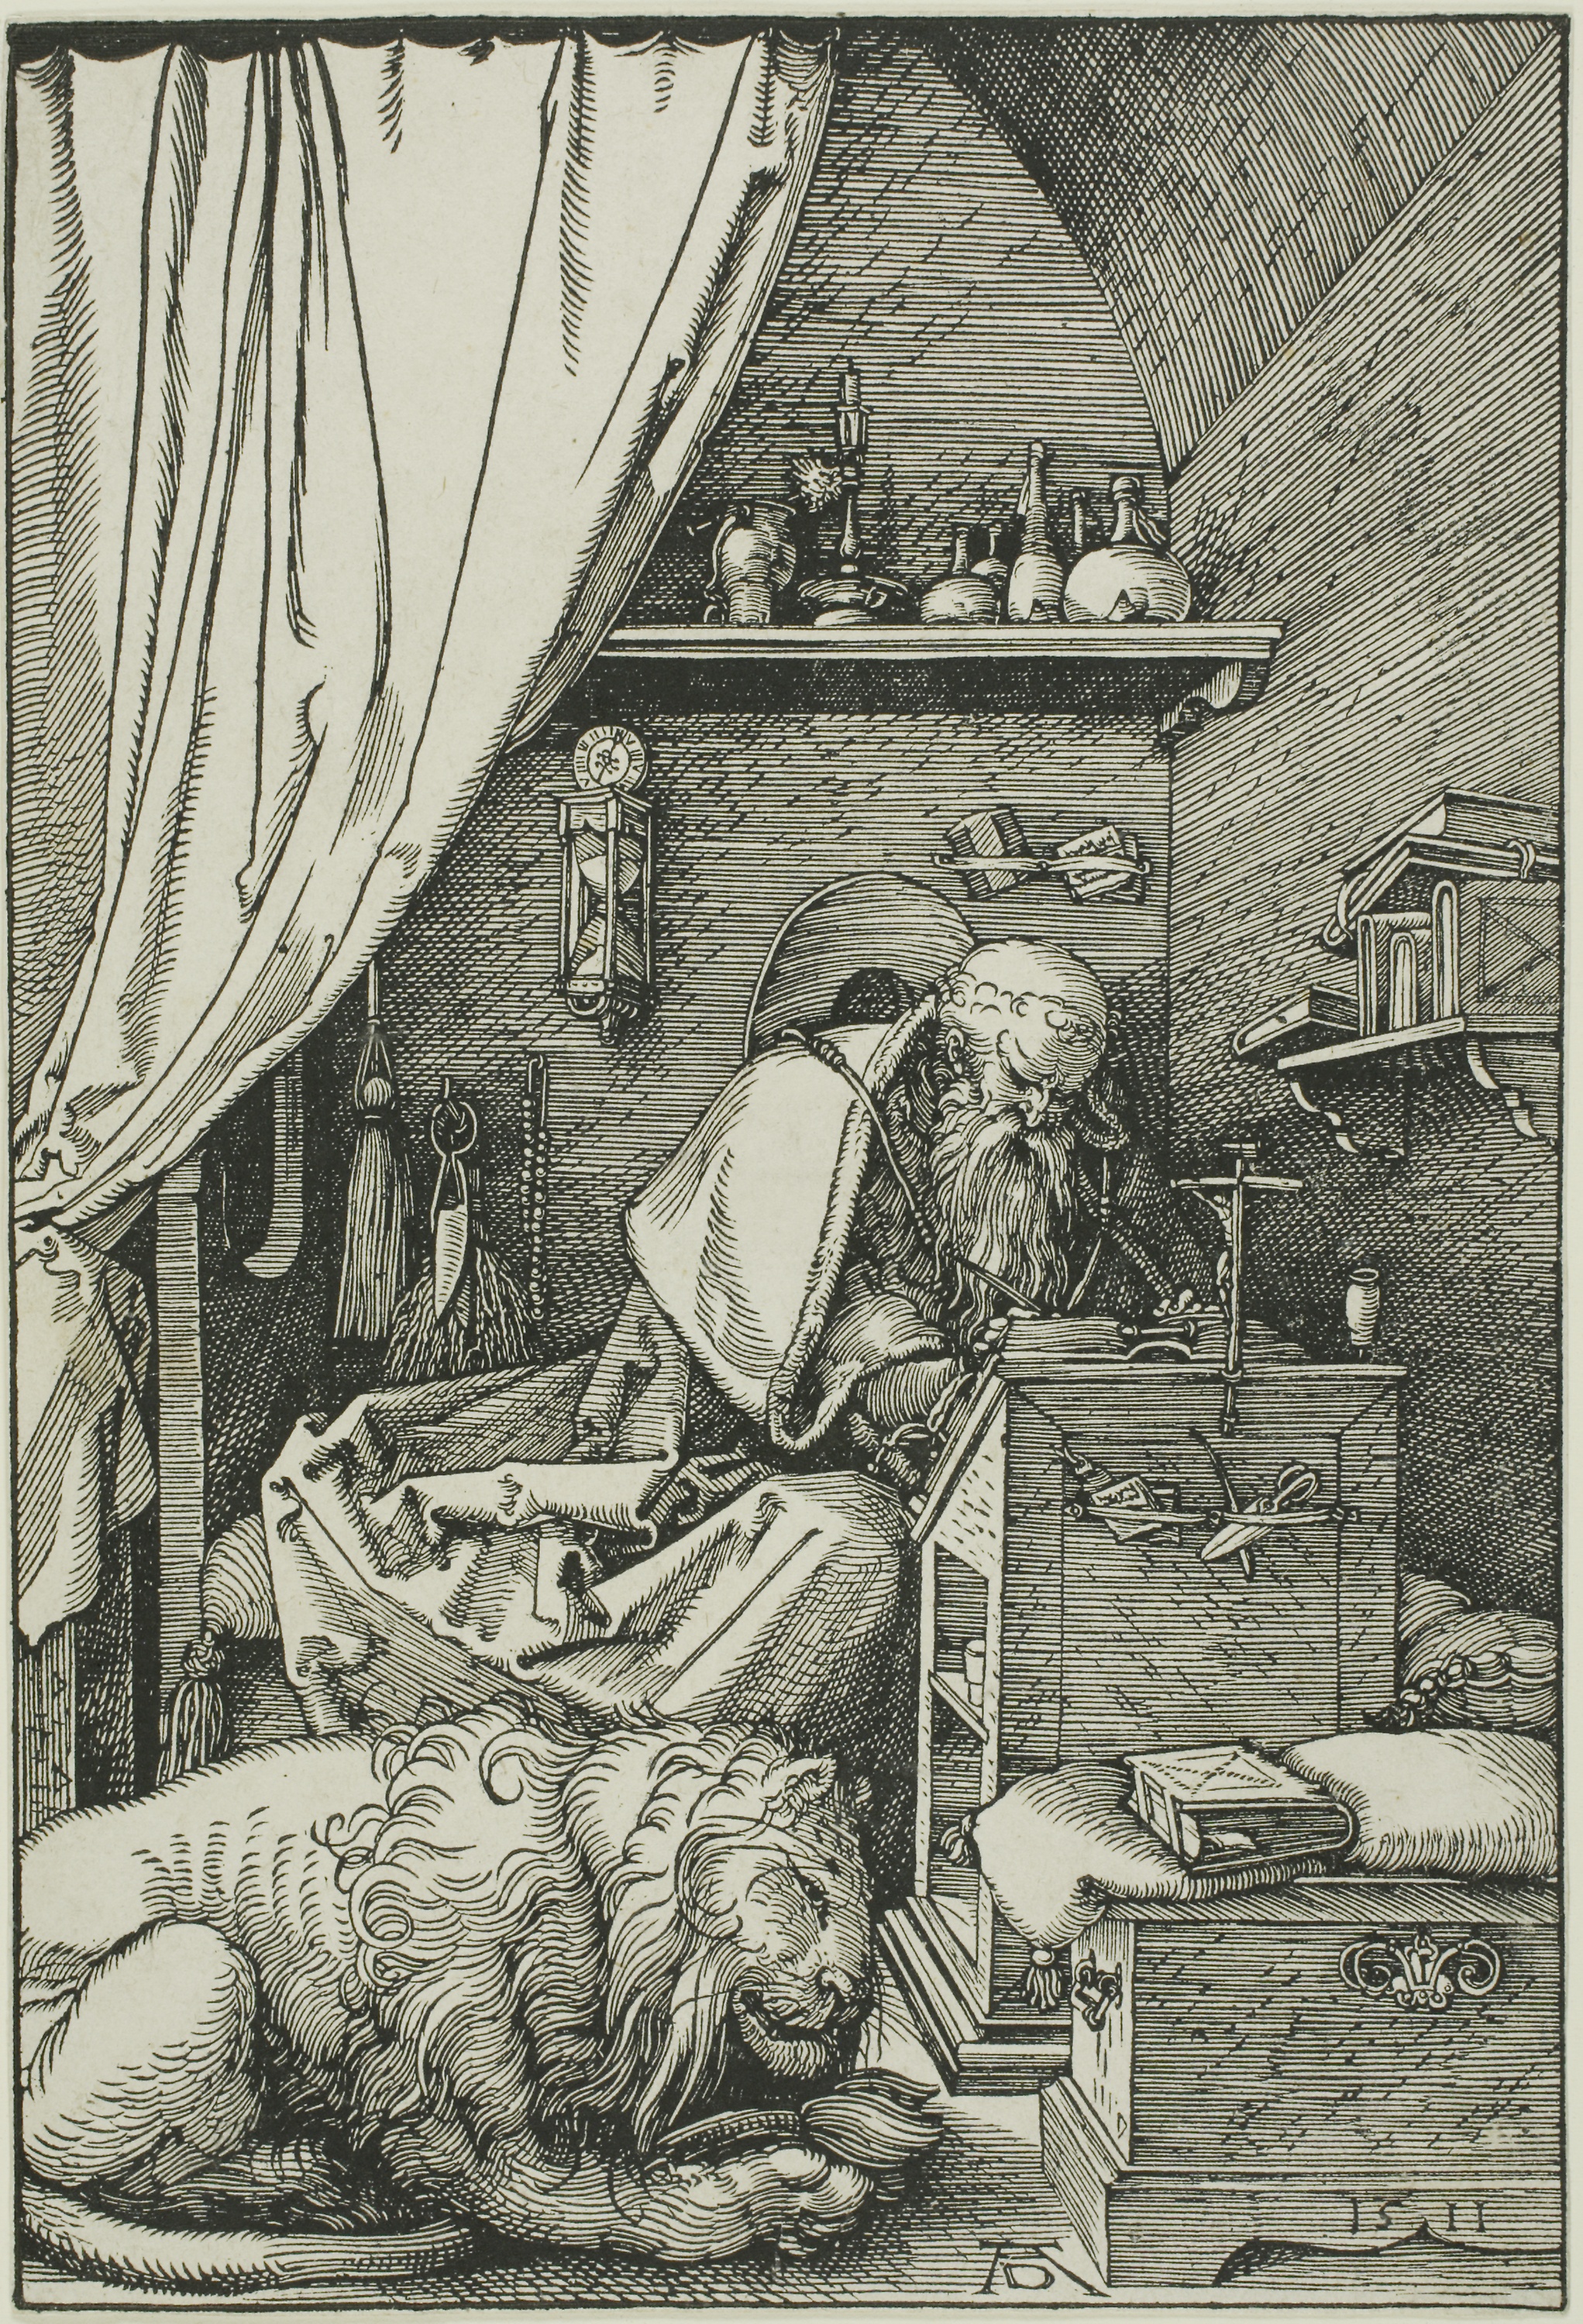
art, black and white, history, monochrome, visual arts, illustration, printmaking, artwork, drawing, human behavior